Abbey of St Marianus, Auxerre

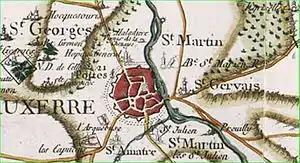
Cassini map of Auxerre of the mid to late 18th century showing the abbey as a ruin, to the north-east of the city

The Abbey of St. Marianus was a Benedictine, later Premonstratensian, monastery in Auxerre in the French department of Yonne in Burgundy. Established in the fifth century, it was the first monastery established in the diocese.